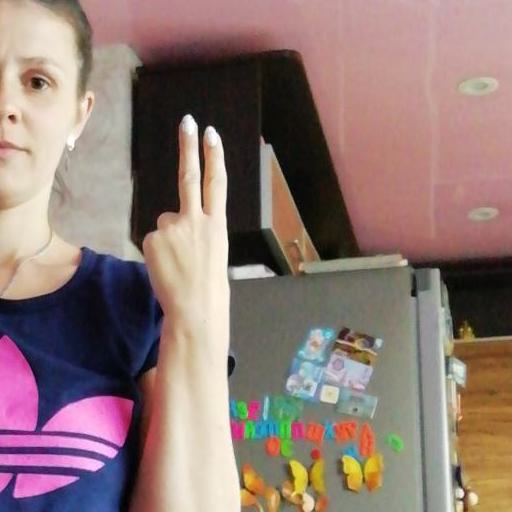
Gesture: two_up_inverted